Javiera Díaz de Valdés

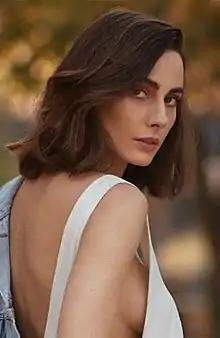
Díaz de Valdes in 2014

Javiera Díaz de Valdés Alemparte (born 30 June 1981 in Santiago), is a Chilean television actress best known for her role in the telenovela "Gatas y Tuercas". Javiera is a descendant of Javiera Carrera, a Chilean patriot of Basque descent, married to Spanish Pedro Díaz de Valdés.